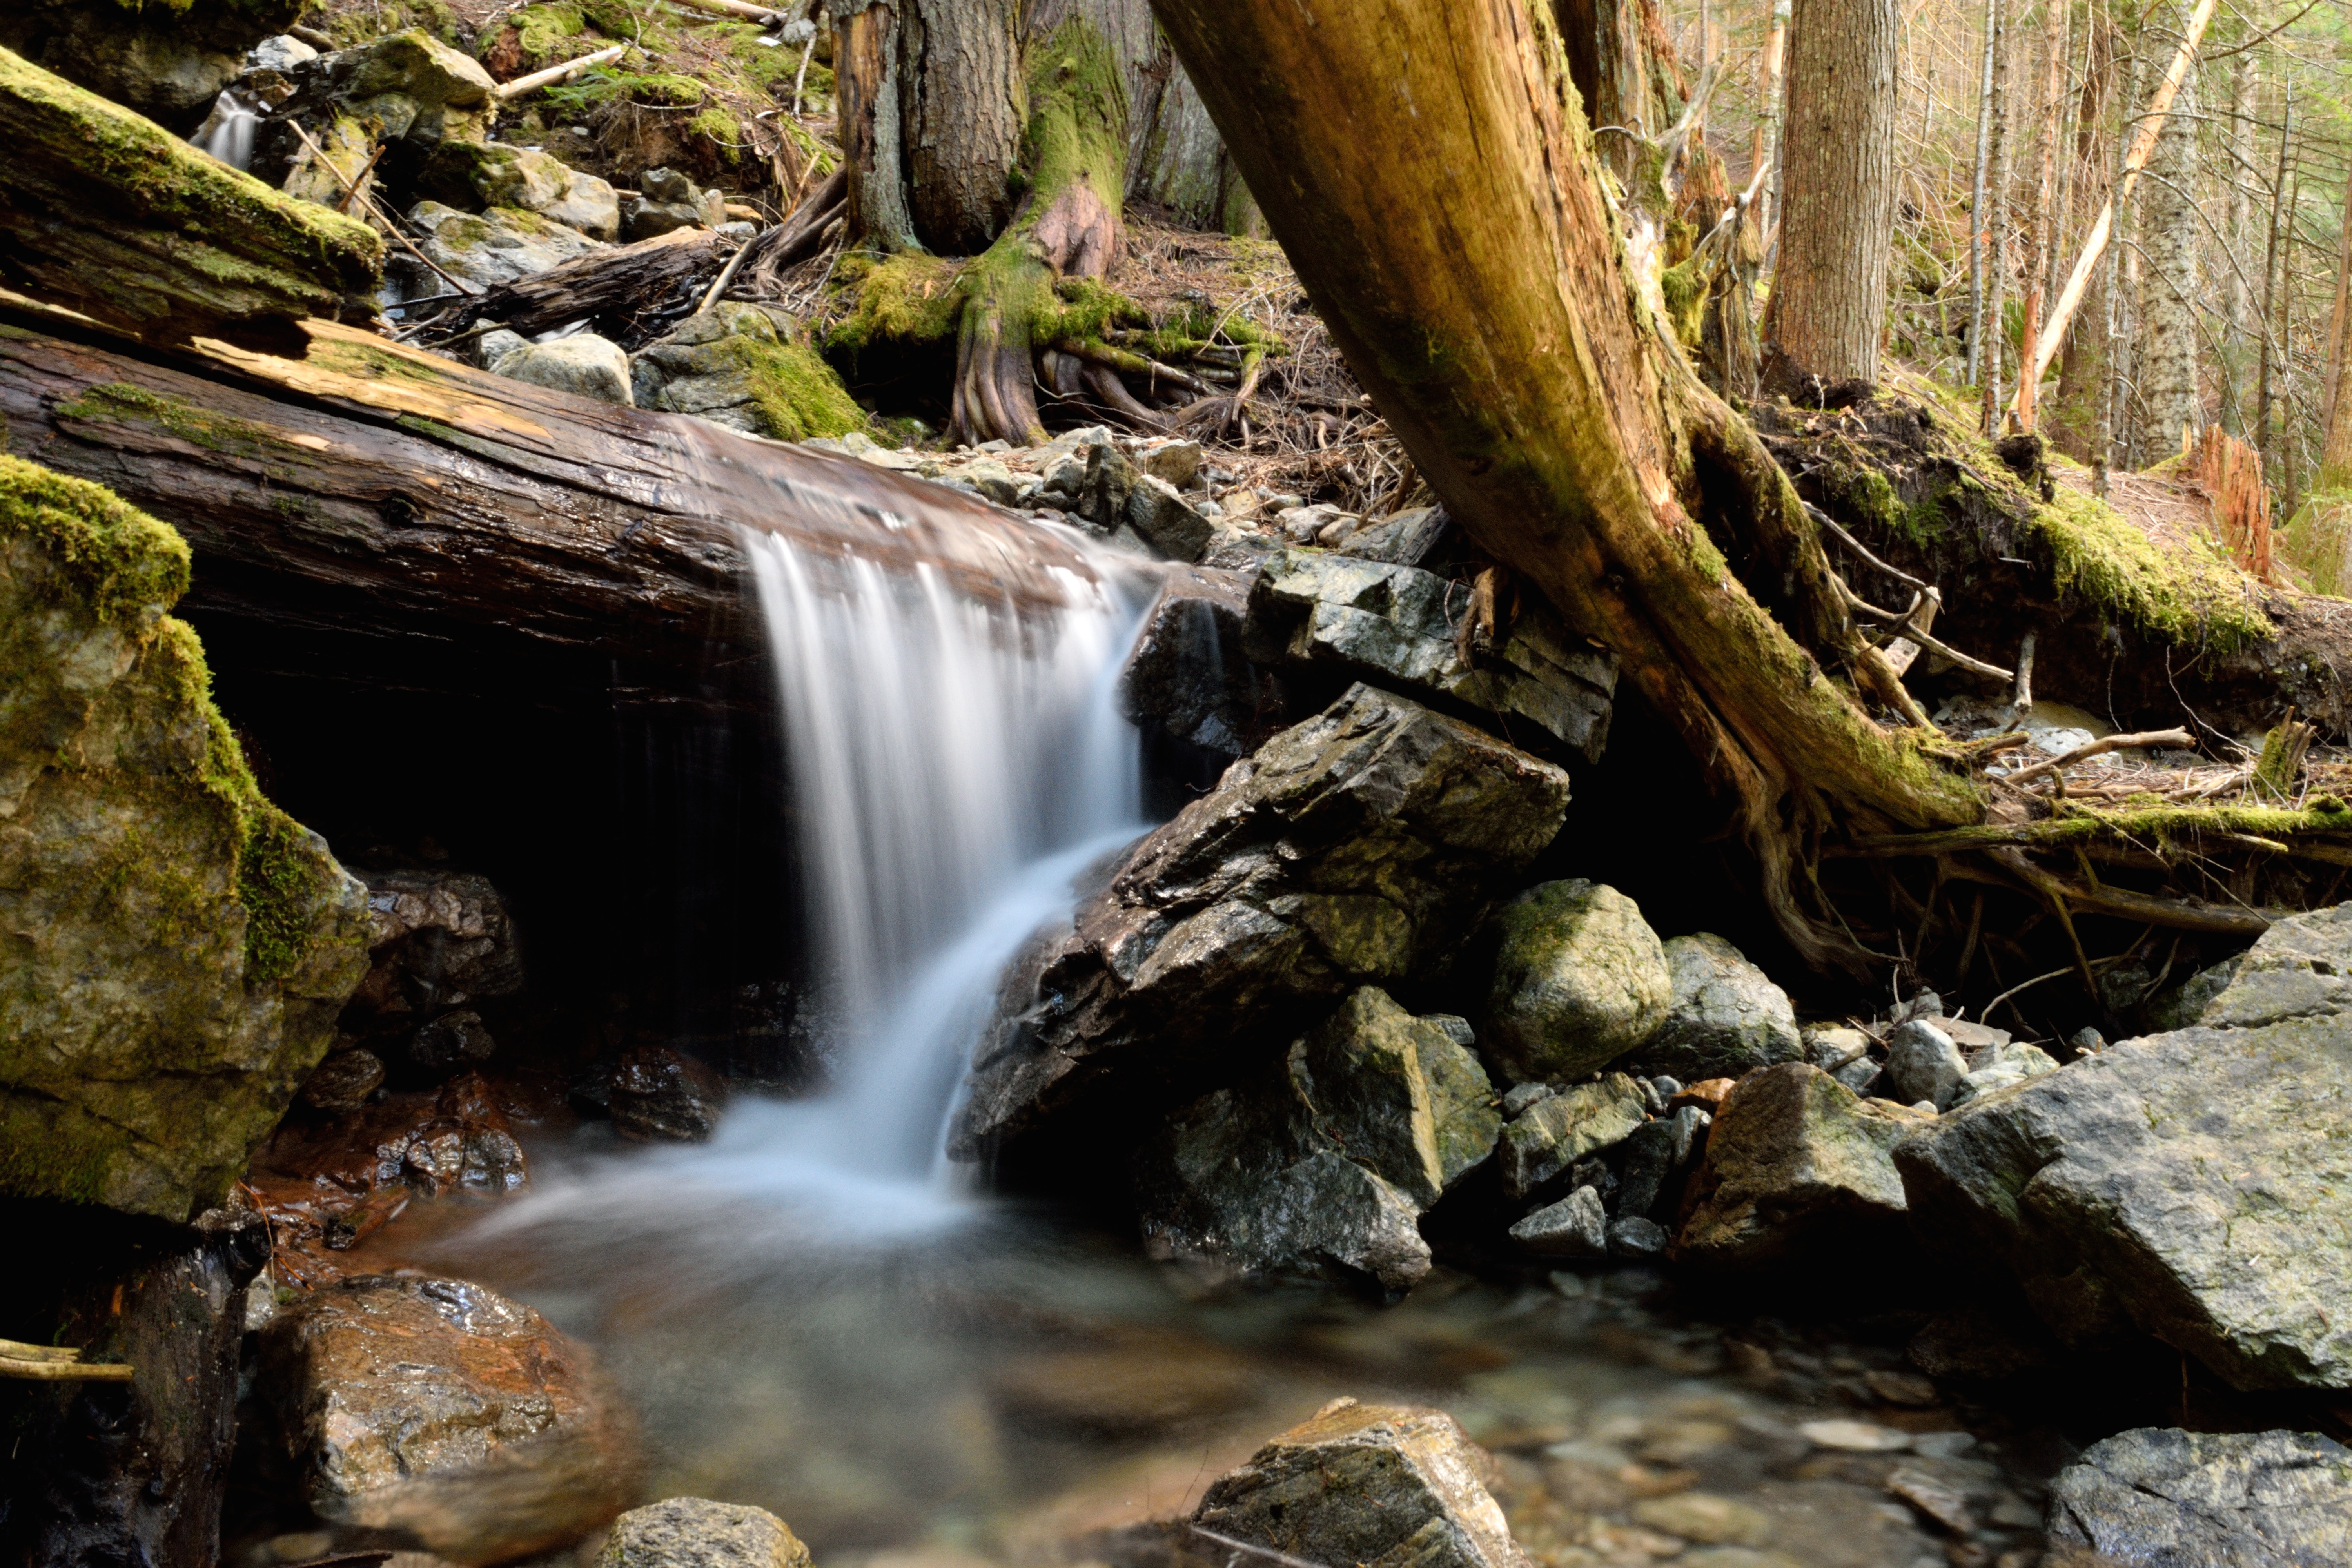
landscape, tree, water, nature, forest, rock, waterfall, wilderness, leaf, river, stream, jungle, autumn, rapid, body of water, rainforest, woodland, habitat, water feature, watercourse, natural environment, geographical feature